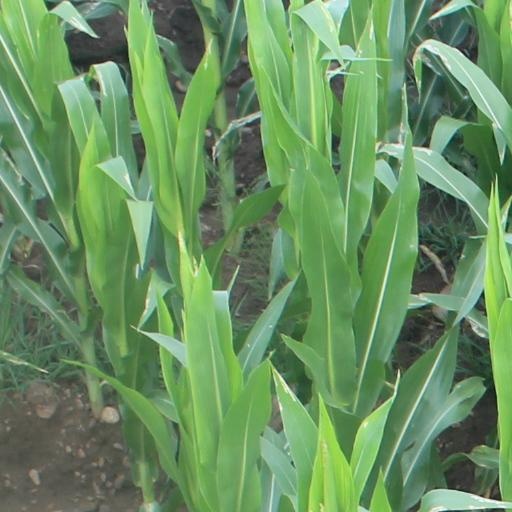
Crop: maize; corn